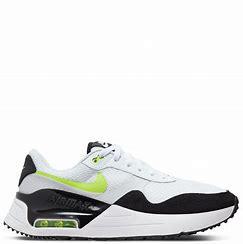
Brand: Nike
Model: Air Max Systm